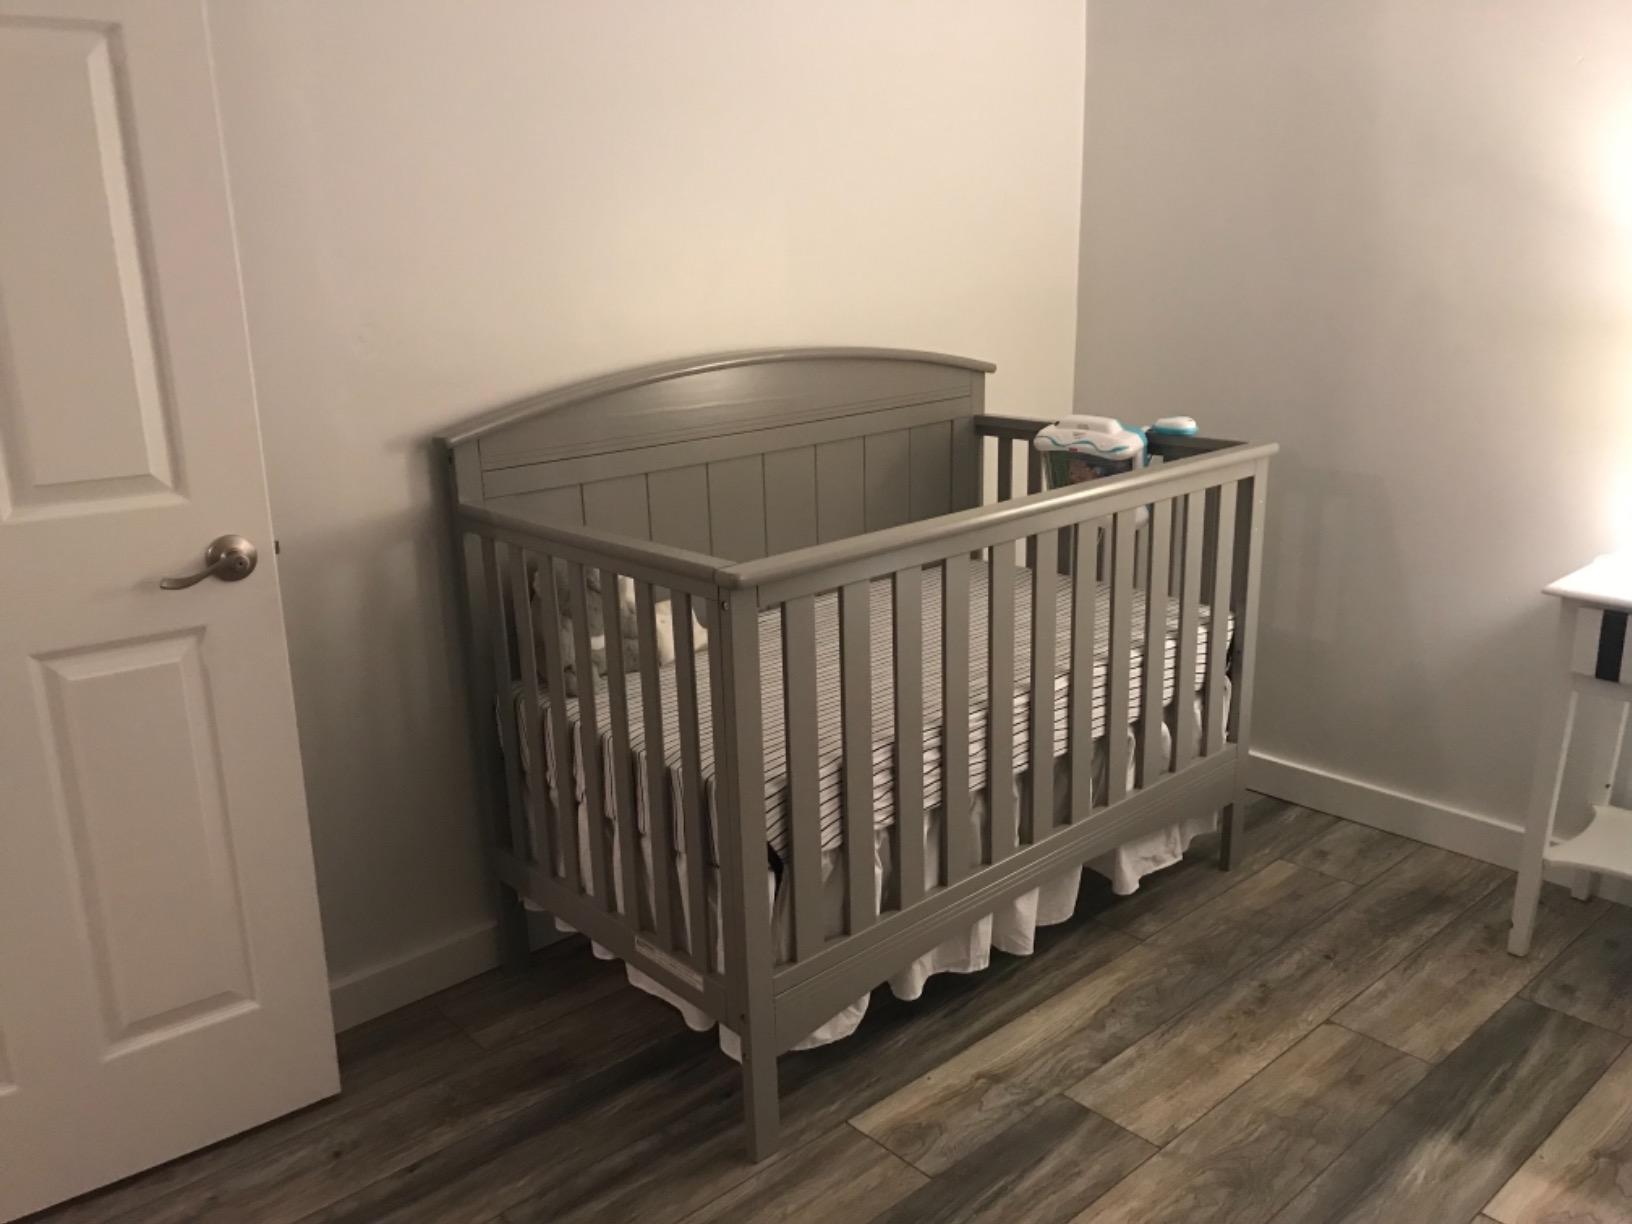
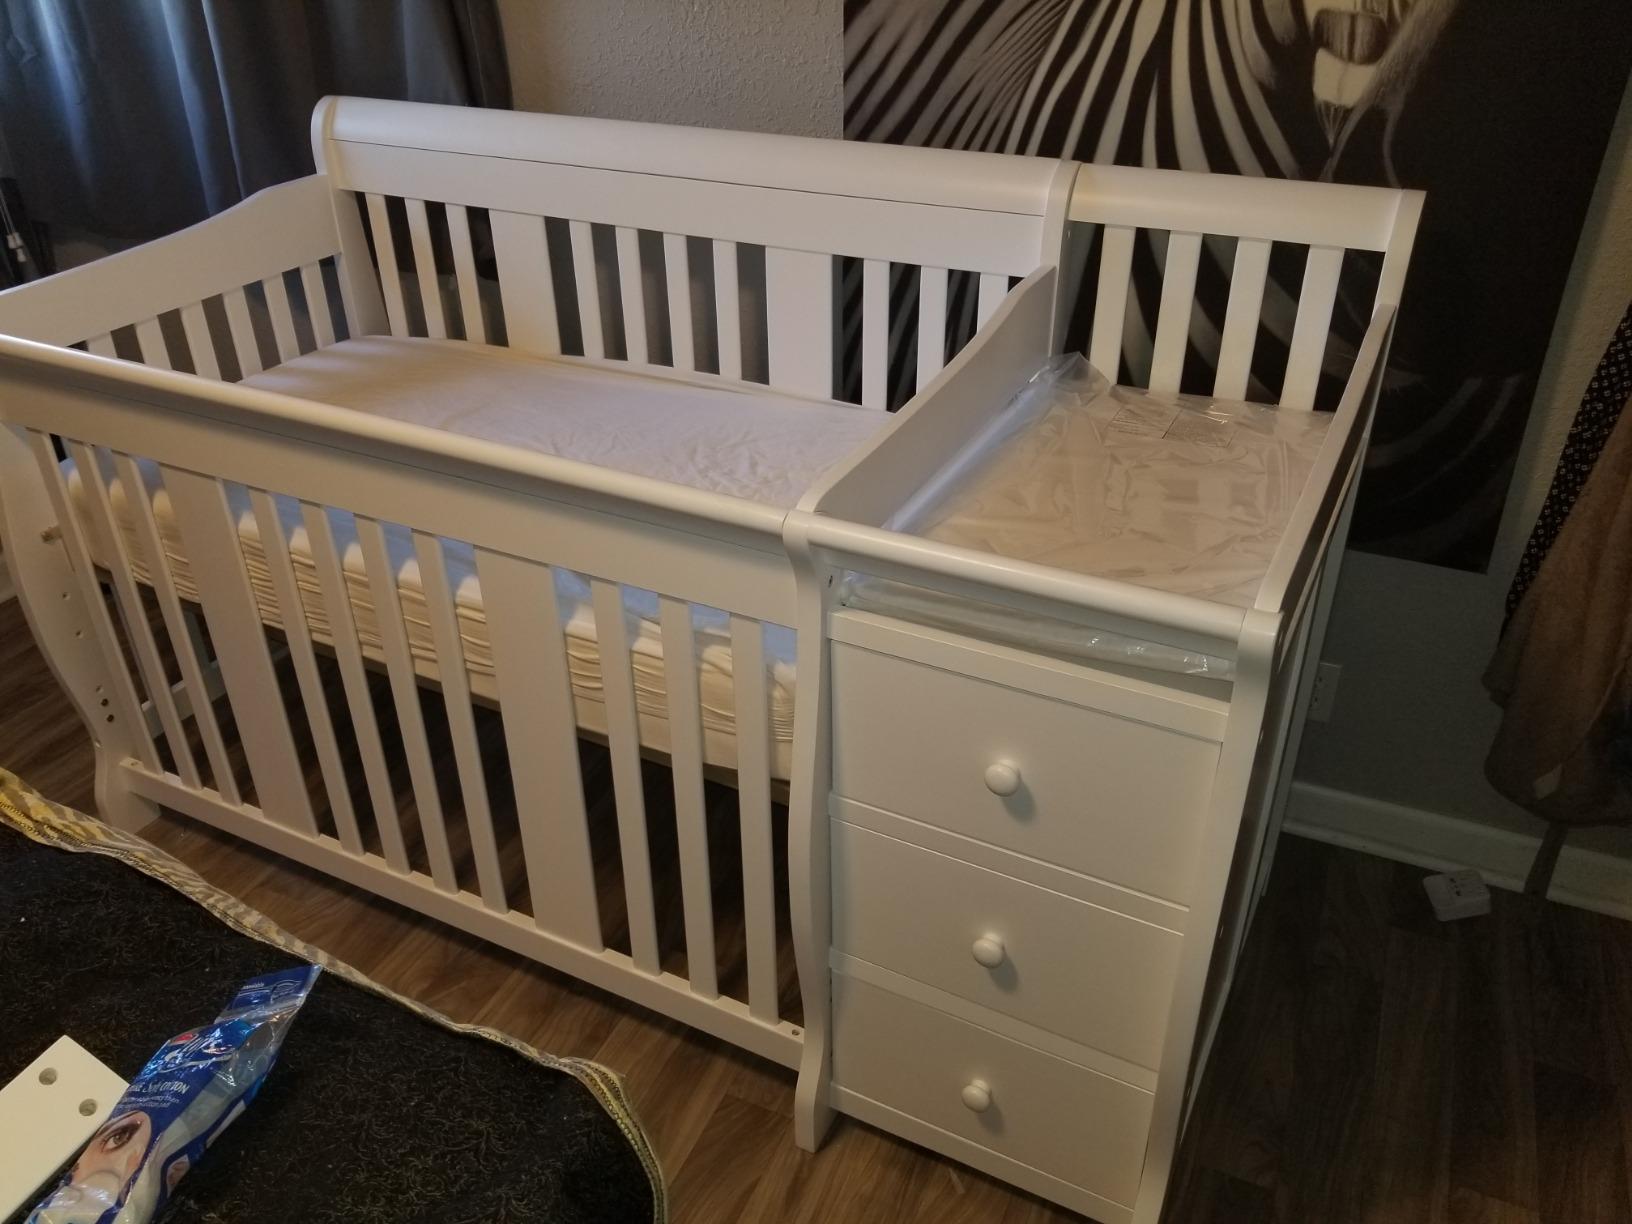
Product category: products_crib
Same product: no